San Francesco, San Gemini

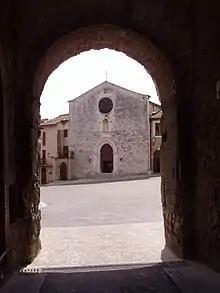
Church of San Francesco seen from Porta Burgi

San Francesco is a Gothic-style, Roman Catholic, church in a piazza of the same name in the town of San Gemini, region of Umbria, Italy. The 13-14th-century church was erected by the Franciscan order and dedicated to St Francis, who visited the town at least twice in his lifetime.